Open top buses in Weston-super-Mare

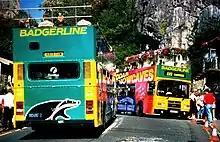
Badgerline Leyland Olympians 8613 in Badgerline livery and 8609 in Cheddar Showcaves advertising livery in 1995

On 13 May 1902, the Weston-super-Mare Tramways opened a tramway along the sea front from the Sanatorium at the south end of the Beach Lawns (today the site of Royal Sands) to the Old Pier, using a mixture of double-deck open top tram cars and open-sided "toast rack" single-deck cars. The Bristol Tramways and Carriage Company started to operate buses in the town in 1910 and opened a garage on the sea front (on the site of today's Carlton Mansion) in 1928. It started a seasonal bus service between the Sanatorium and Old Pier on 19 May 1934 which deprived the tramway of much of its profits and, three years later, it paid the Weston company to stop operating, which it did on 17 April 1937.